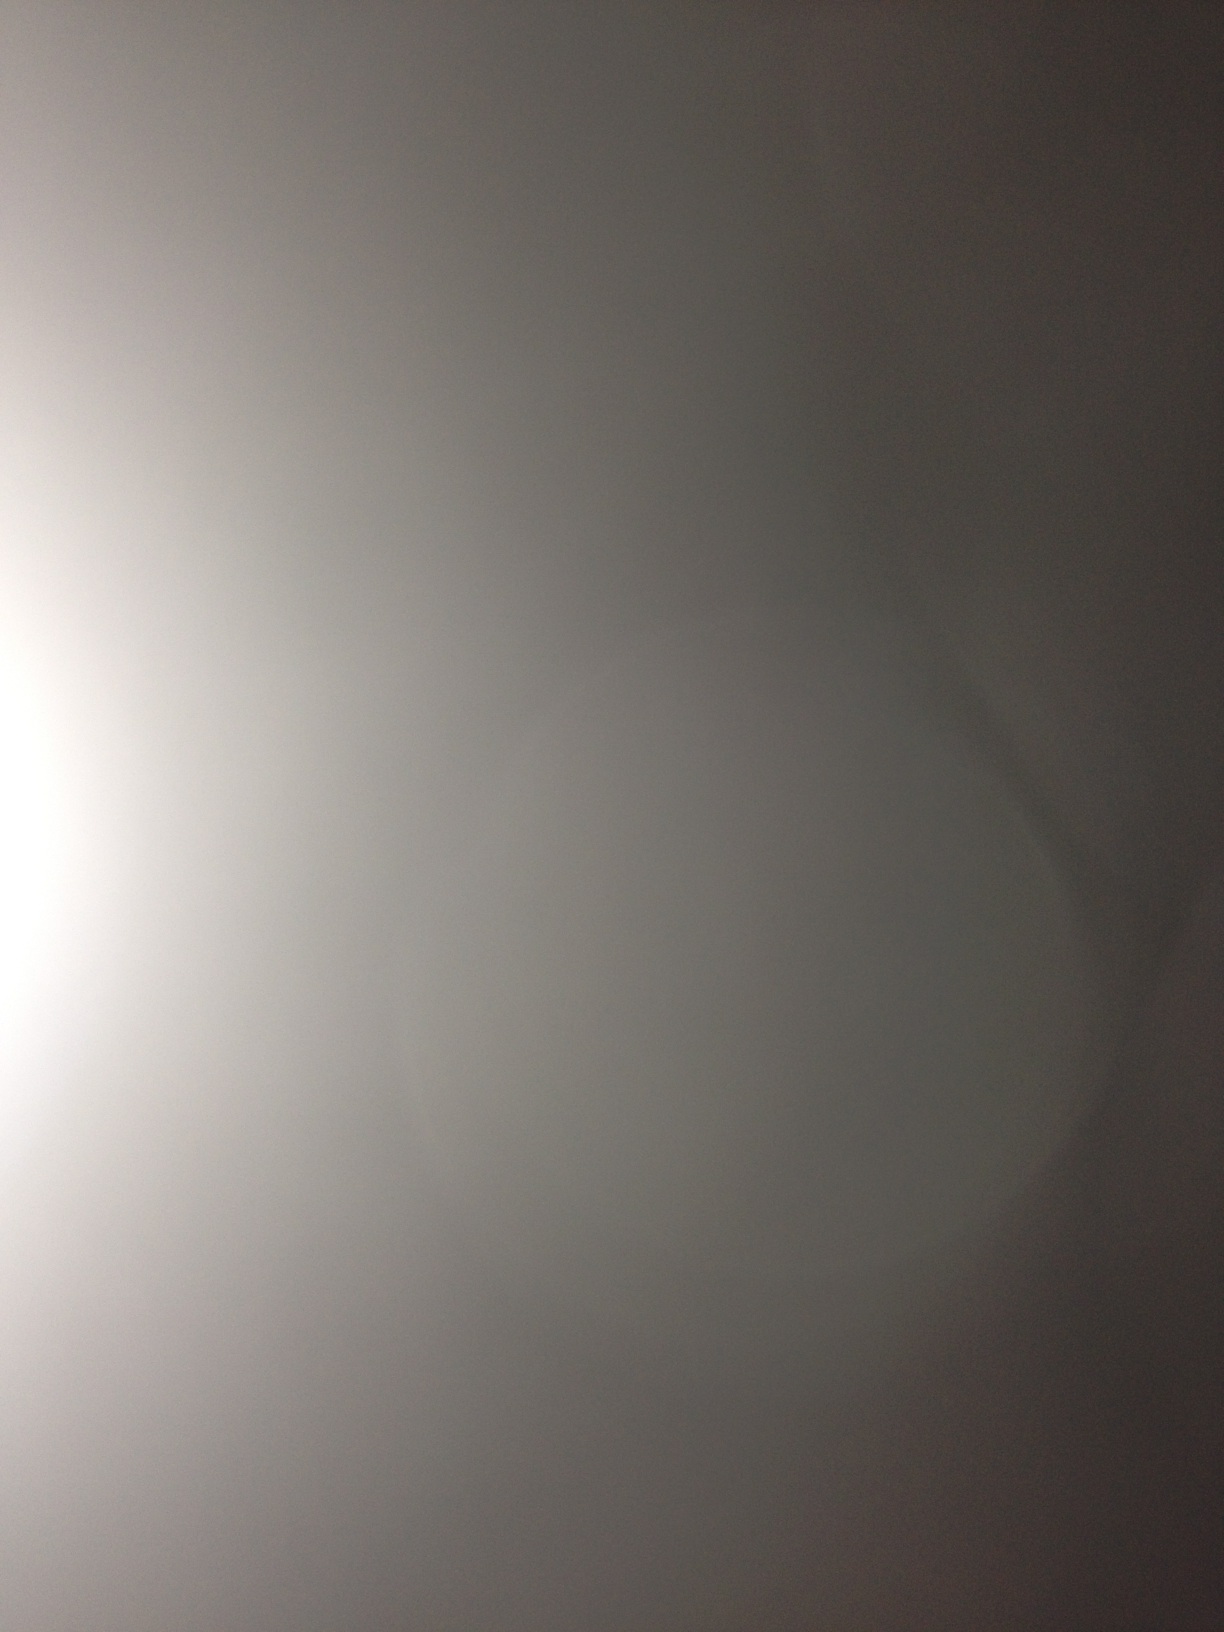Question: What kind of soda is this?
Answer: unanswerable